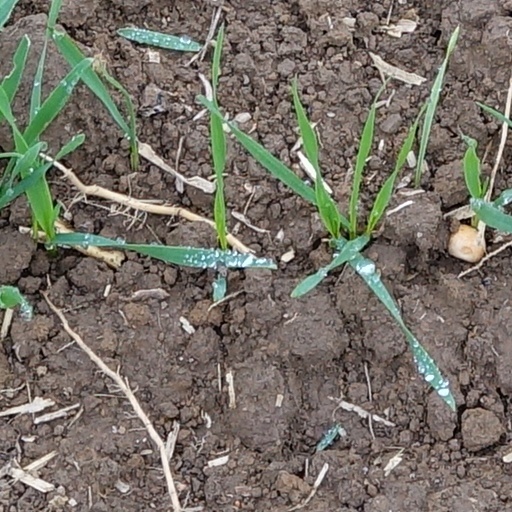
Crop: wheat